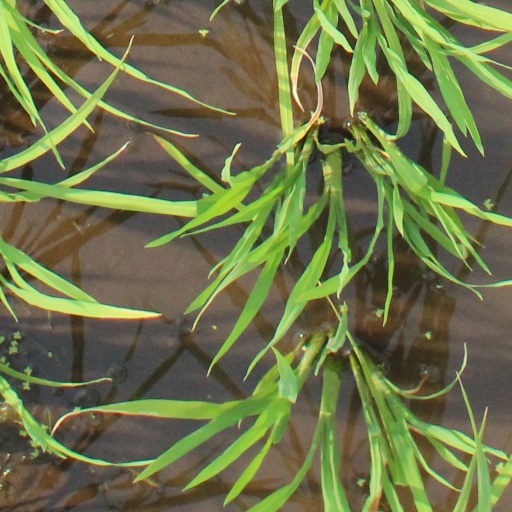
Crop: rice